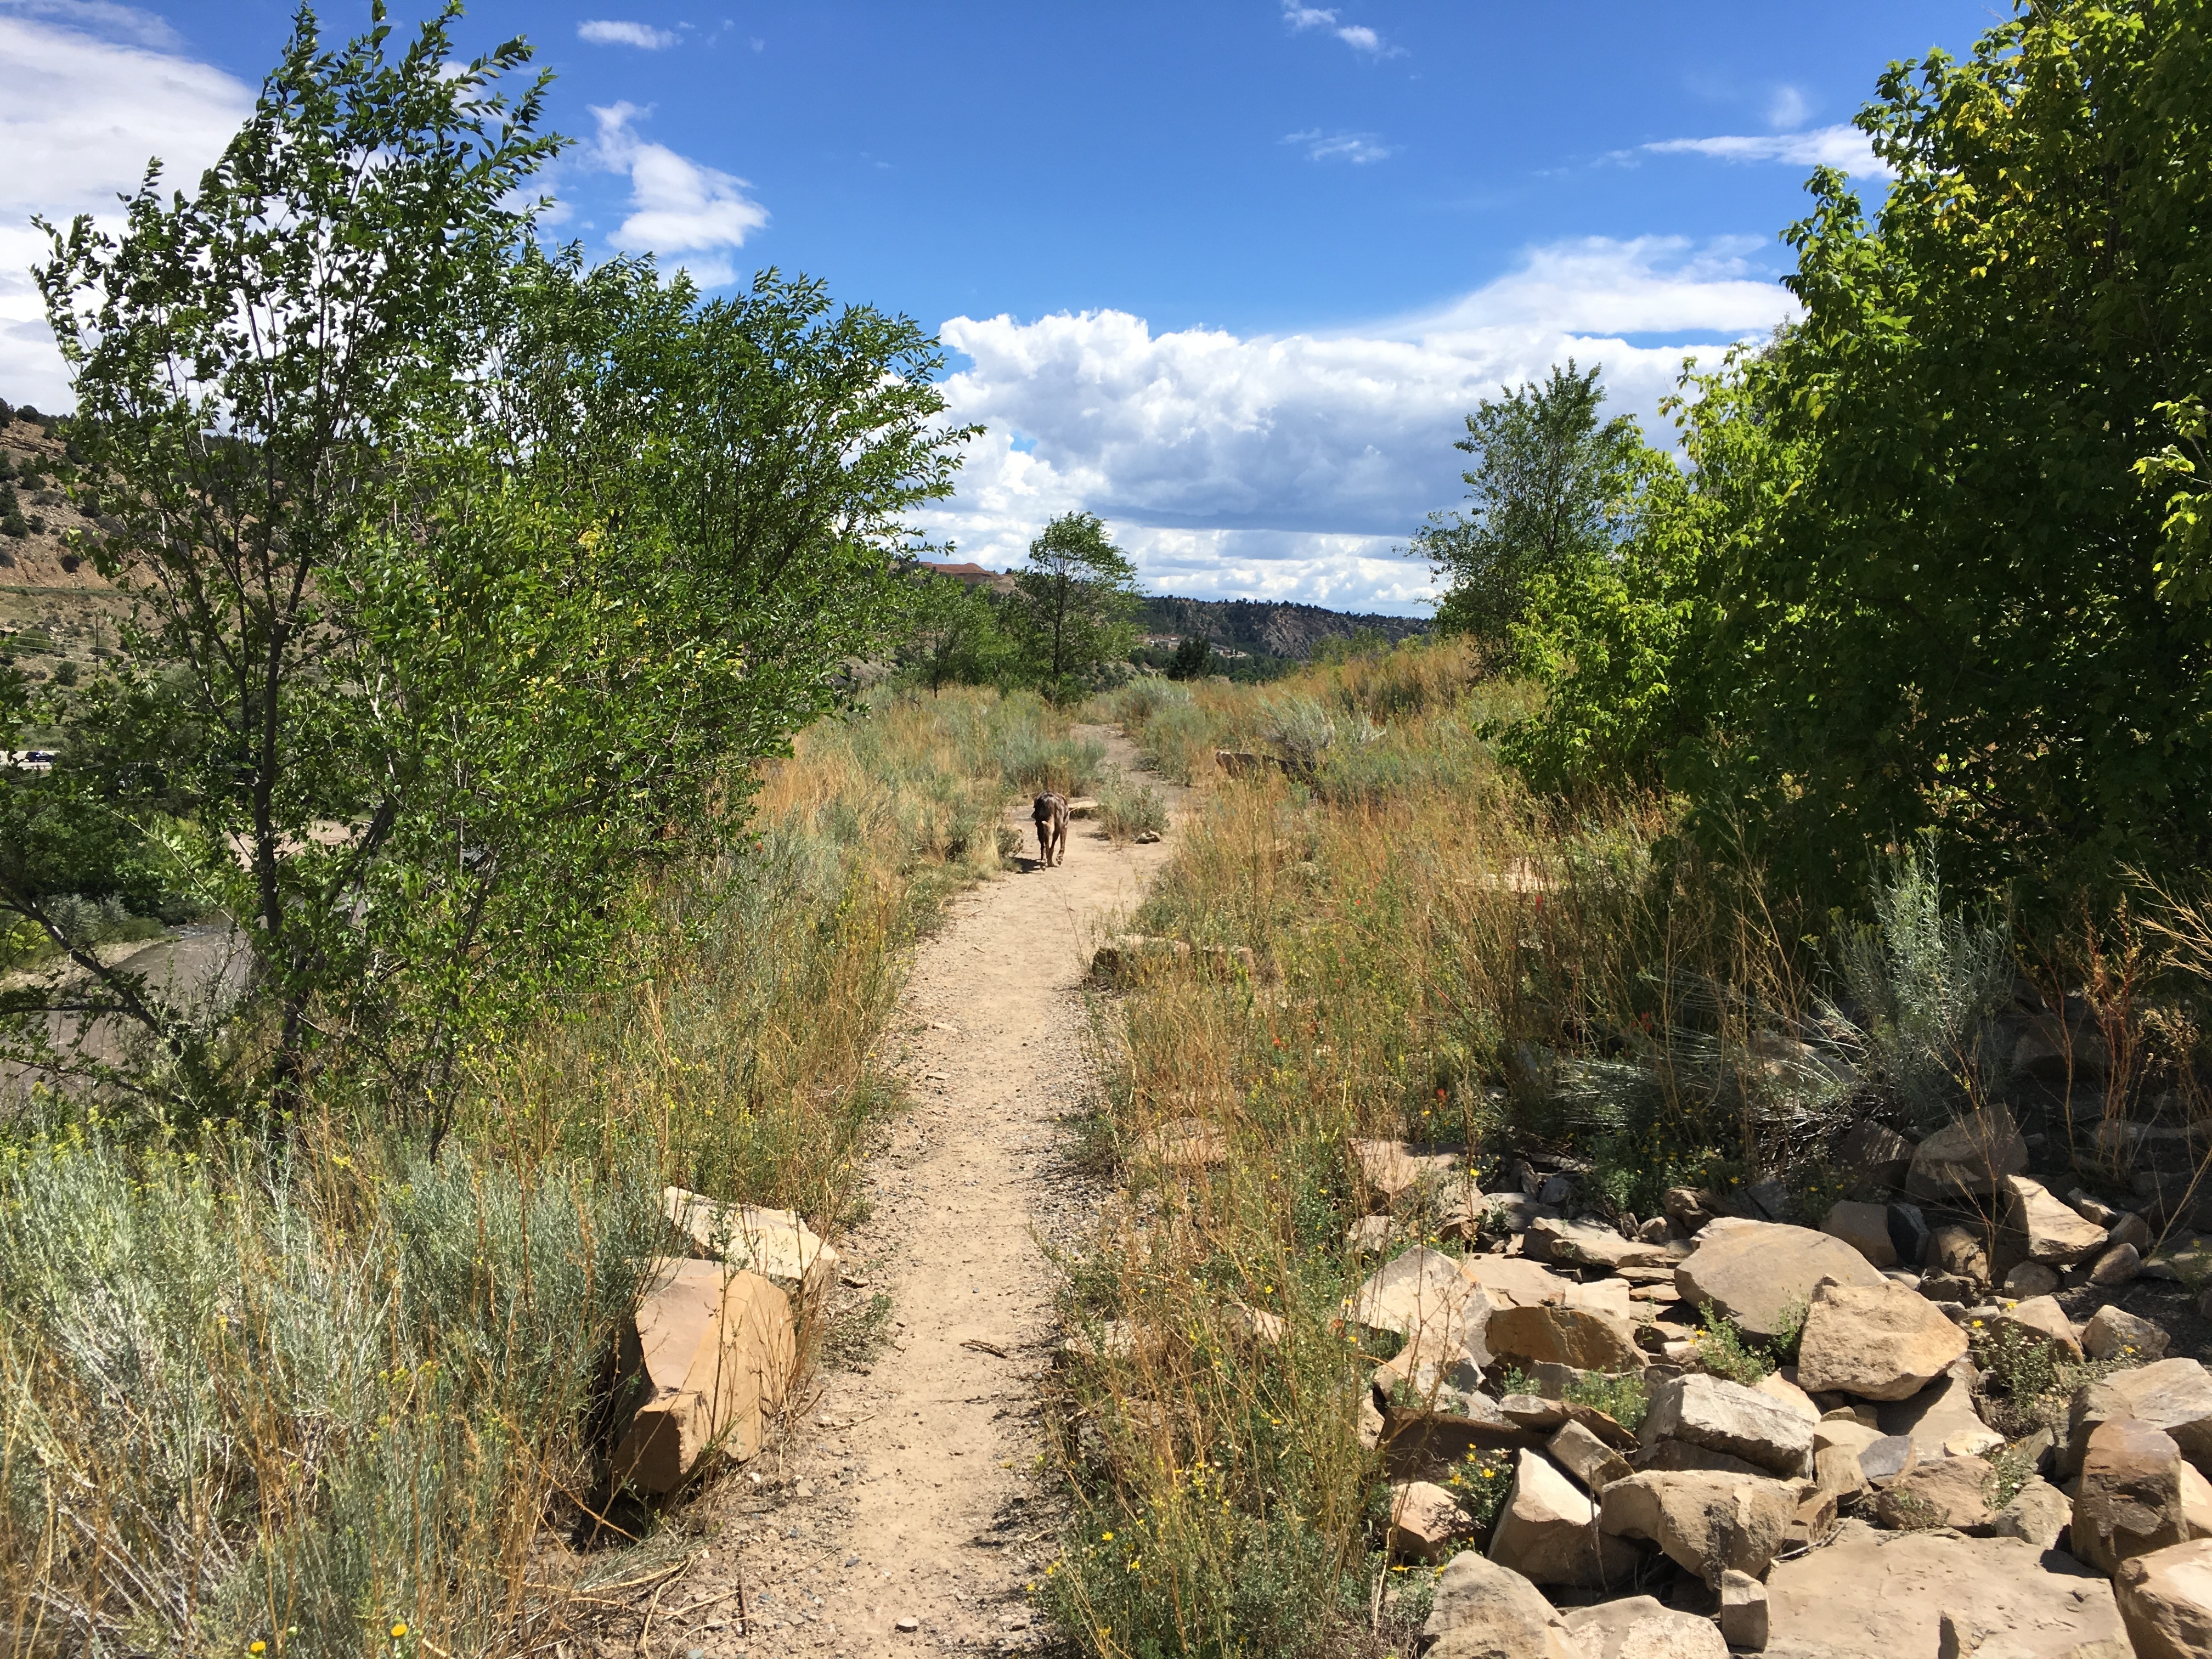
landscape, wilderness, walking, trail, adventure, valley, ridge, ecosystem, wadi, rural area, natural environment